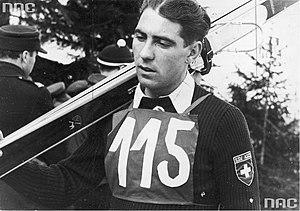
Adi Gamma à Zakopane en 1939
L'épreuve du combiné nordique des championnats du monde de ski nordique 1939 s'est déroulée à Zakopane le 11 février 1939.